Krishnarao Jaisim

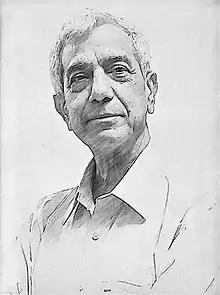
Krishnarao Jaisim.

Jaisim attended Madras Christian College School (1960 batch). He completed his university education in architecture in 1966, from Madras University. From 1966 to 1970, he worked with the architectural firm of LM Chitale & Son, Madras.